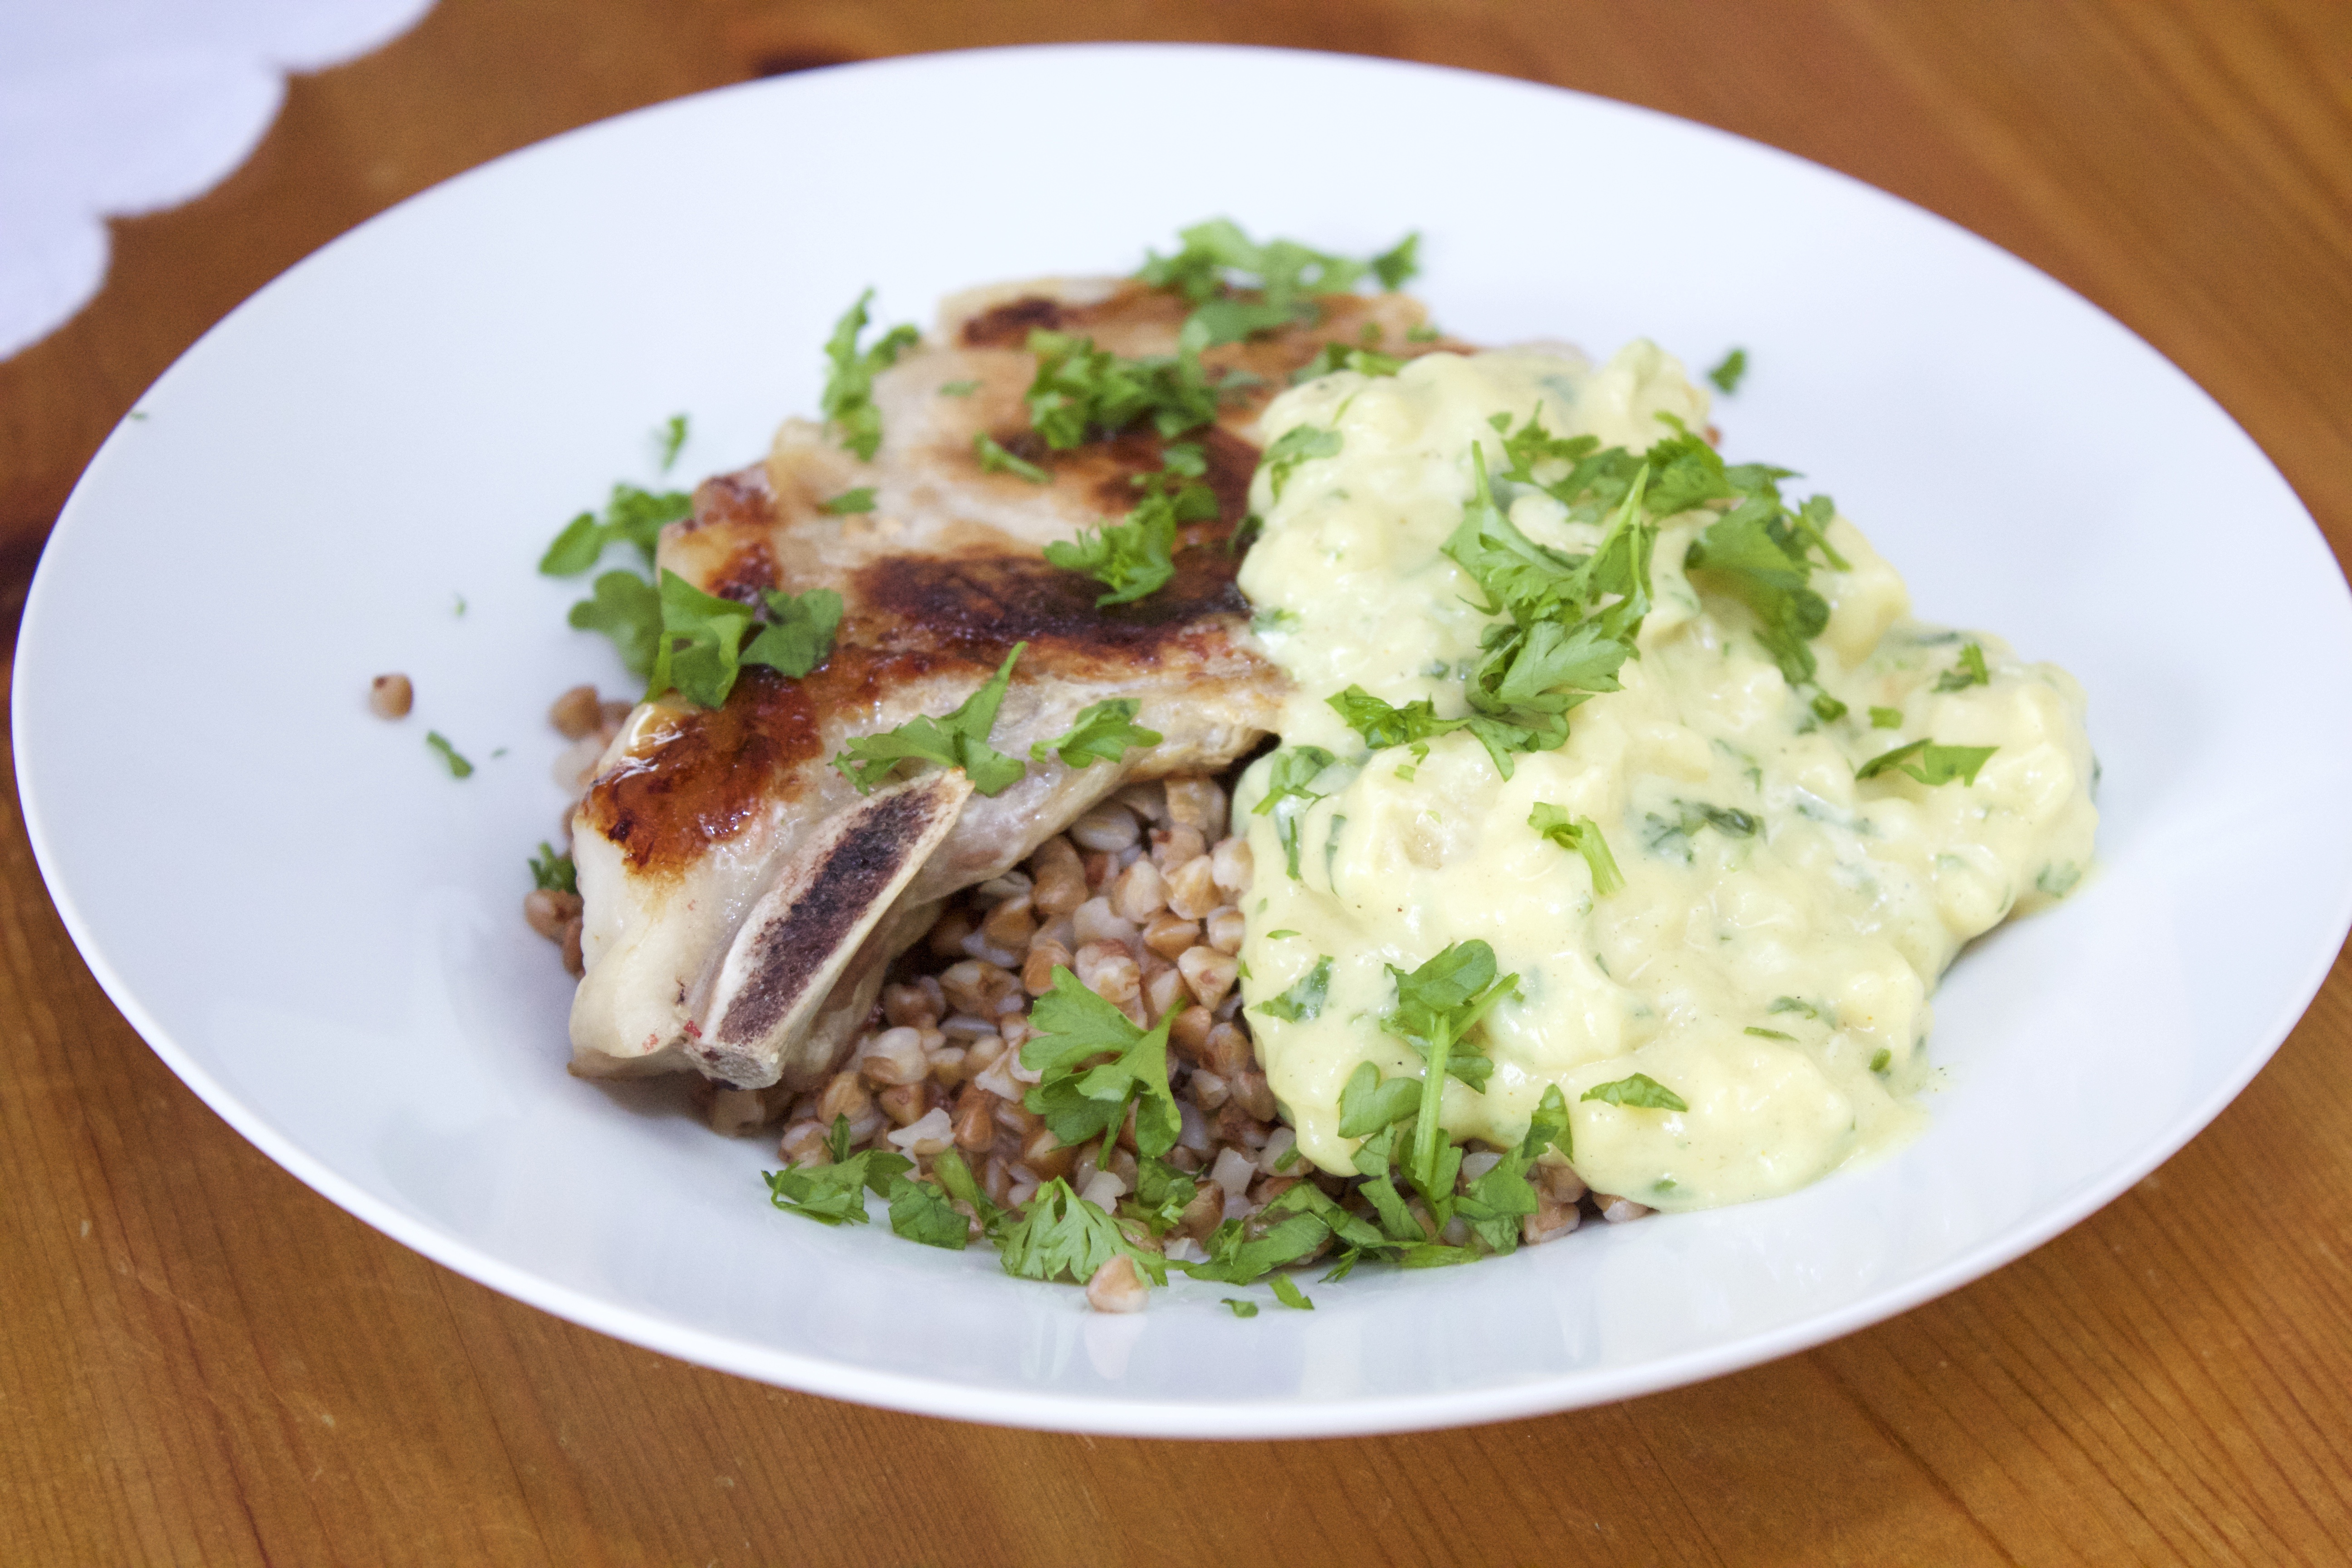
dish, meal, food, salad, cooking, produce, vegetable, plate, fresh, breakfast, meat, lunch, pork, cuisine, sauce, delicious, steak, cook, dinner, hot